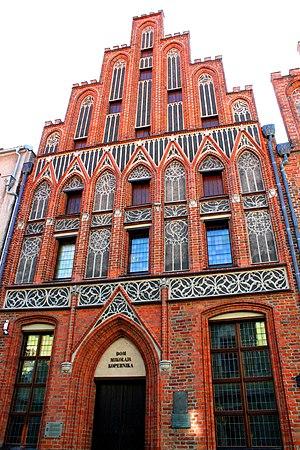
Nicolas Copernic est un astronome polonais, également chanoine, médecin et mathématicien, né le 19 février 1473 à Thorn, Prusse royale et mort le 24 mai 1543 à Frauenburg.
Maison de Copernic à Toruń - maison de ville historique de style gothique ayant appartenu à la famille Copernic dans la seconde moitié du XVème siècle. Pour de nombreux historiens, elle est considérée comme le lieu de naissance de Nicolas Copernic.
Toruń est une ville de Pologne située sur la Vistule, dans la voïvodie de Couïavie-Poméranie. Elle doit ses origines à l'ordre des chevaliers Teutoniques qui y construisit un château pour l'État teutonique au milieu du XIIIᵉ siècle, pour servir de base à la conquête et à l'évangélisation de la Prusse.